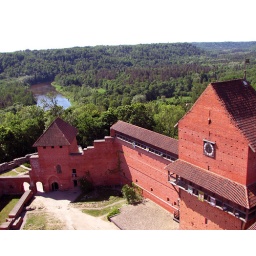
A very cool castle and lookout tower near Sigulda, Latvia.